Demidov Prize

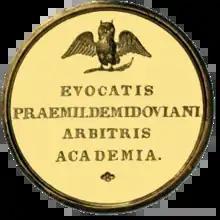
A golden medallion of 1831 Award

The Demidov Prize is a national scientific prize in Russia awarded annually to the members of the Russian Academy of Sciences. Originally awarded from 1832 to 1866 in the Russian Empire, it was revived by the government of Russia's Sverdlovsk Oblast in 1993. In its original incarnation it was one of the first annual scientific awards, and its traditions influenced other awards of this kind including the Nobel Prize.